Stele

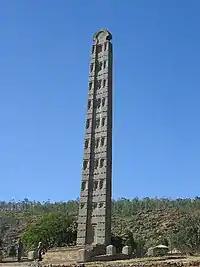
King Ezana's stele at Aksum

Khmer inscriptions are a corpus of post-5th century historical texts engraved sometimes on steles, but more generally on materials such as stone and metal ware found in a wide range of mainland Southeast Asia (Cambodia, Vietnam, Thailand and Laos) and relating to the Khmer civilization. The study of Khmer inscriptions is known as Khmer epigraphy.